Skuleskogen National Park

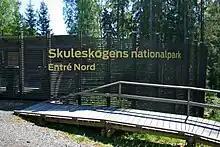
The park's north entrance, opened in 2010

Upon a great inventory of the environment of the county in the middle of the 1960s, Skuleskogen was noticed for its great natural value. So, in 1968, it was decided to protect a part of the massif. In 1971, the management plan for the territories of Sweden resulted in the High Coast being classified as a zone of national interest, and next in 1974, a part of the zone was classified as a temporary nature reserve. However, conflict arose between the land owners and the authorities of nature protection, the latter maintaining that no exploitation of the forest could occur and that the zone ought to be classified as a national park. To accomplish this the terrain would have had to be purchased by the state, but the land owners did not accept the deal that they would be given equivalent areas of forest nearby. However, the NCB company, which owned about 70% of the land, was in great financial difficulty and had to sell its land; the state was therefore able to buy the lands inside the proposed park, as well as some surrounding land, to compensate the other land owners. The county therefore proposed in 1978 the creation of a natural park to Naturvårdsverket which transmitted the proposal the following year to the government. The decision was not, however, made, because some parts of the proposed park were still privately owned. The zone was classified as a result only as a nature reserve in 1979.